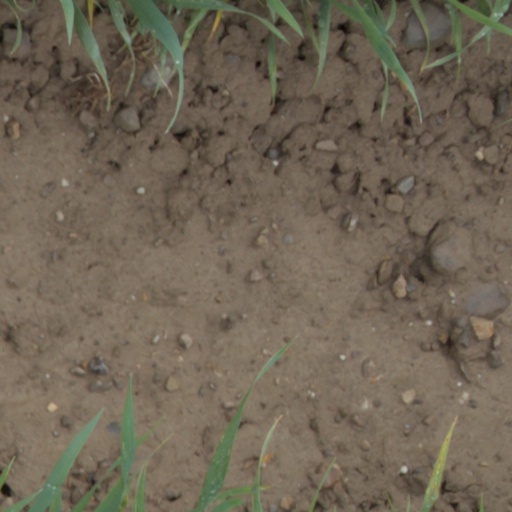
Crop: wheat